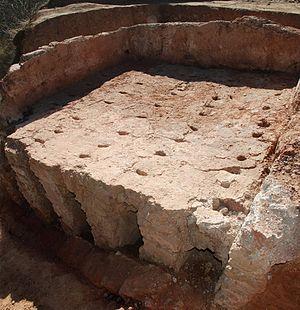
Excavation archéologuique d'urgence du four romain trouvé dans Abia de las Torres (Palencia, Castille et Leon). Celui-ci est un exemple unique de four d'époque halte impériale dans le Plateau Nord. Português: Escavação Archaeological do urgency da fornalha Roman encontrada no Abia de las Torres (Palencia, Castilla e Leon). Isto é um exemplo original da fornalha do tempo elevado imperial no platô norte. Svenska: Archaeological utgrävning av angelägenhet av den fann romerska pannan i Abia de las Torres (Palencia, Castilla och Leon). Detta är det ett unikt exempel av pannan av imperialistisk kicktid i den norr platån.